King Ranch chicken

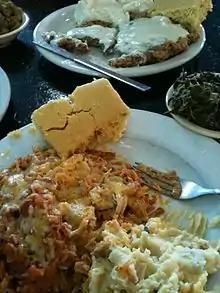
King Ranch chicken casserole served with cornbread and mashed potatoes

King Ranch chicken is a Tex-Mex casserole. Its name comes from King Ranch, one of the largest ranches in the United States, although the actual history of the dish is unknown and there is no direct connection between the dish and the ranch. Recipes vary, but generally it has a sauce made of canned diced tomatoes with green chiles (commonly the Ro-Tel brand), cream of mushroom soup, cream of chicken soup, diced bell pepper, onion, and chunks or shreds of chicken. The bottom of the casserole is lined with corn tortillas or tortilla chips, then layered with sauce and topped with cheese. This flavorful Tex-Mex dish has long been a favorite dish in Texas club cookbooks and lunchrooms.